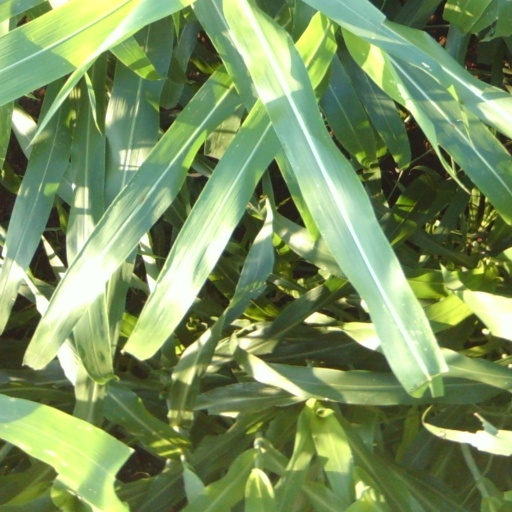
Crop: sorghum